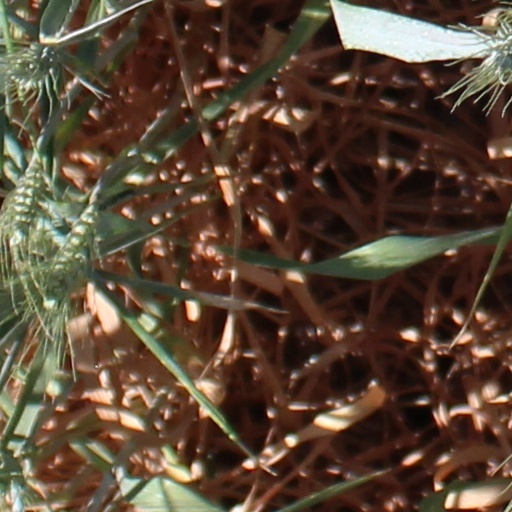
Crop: wheat